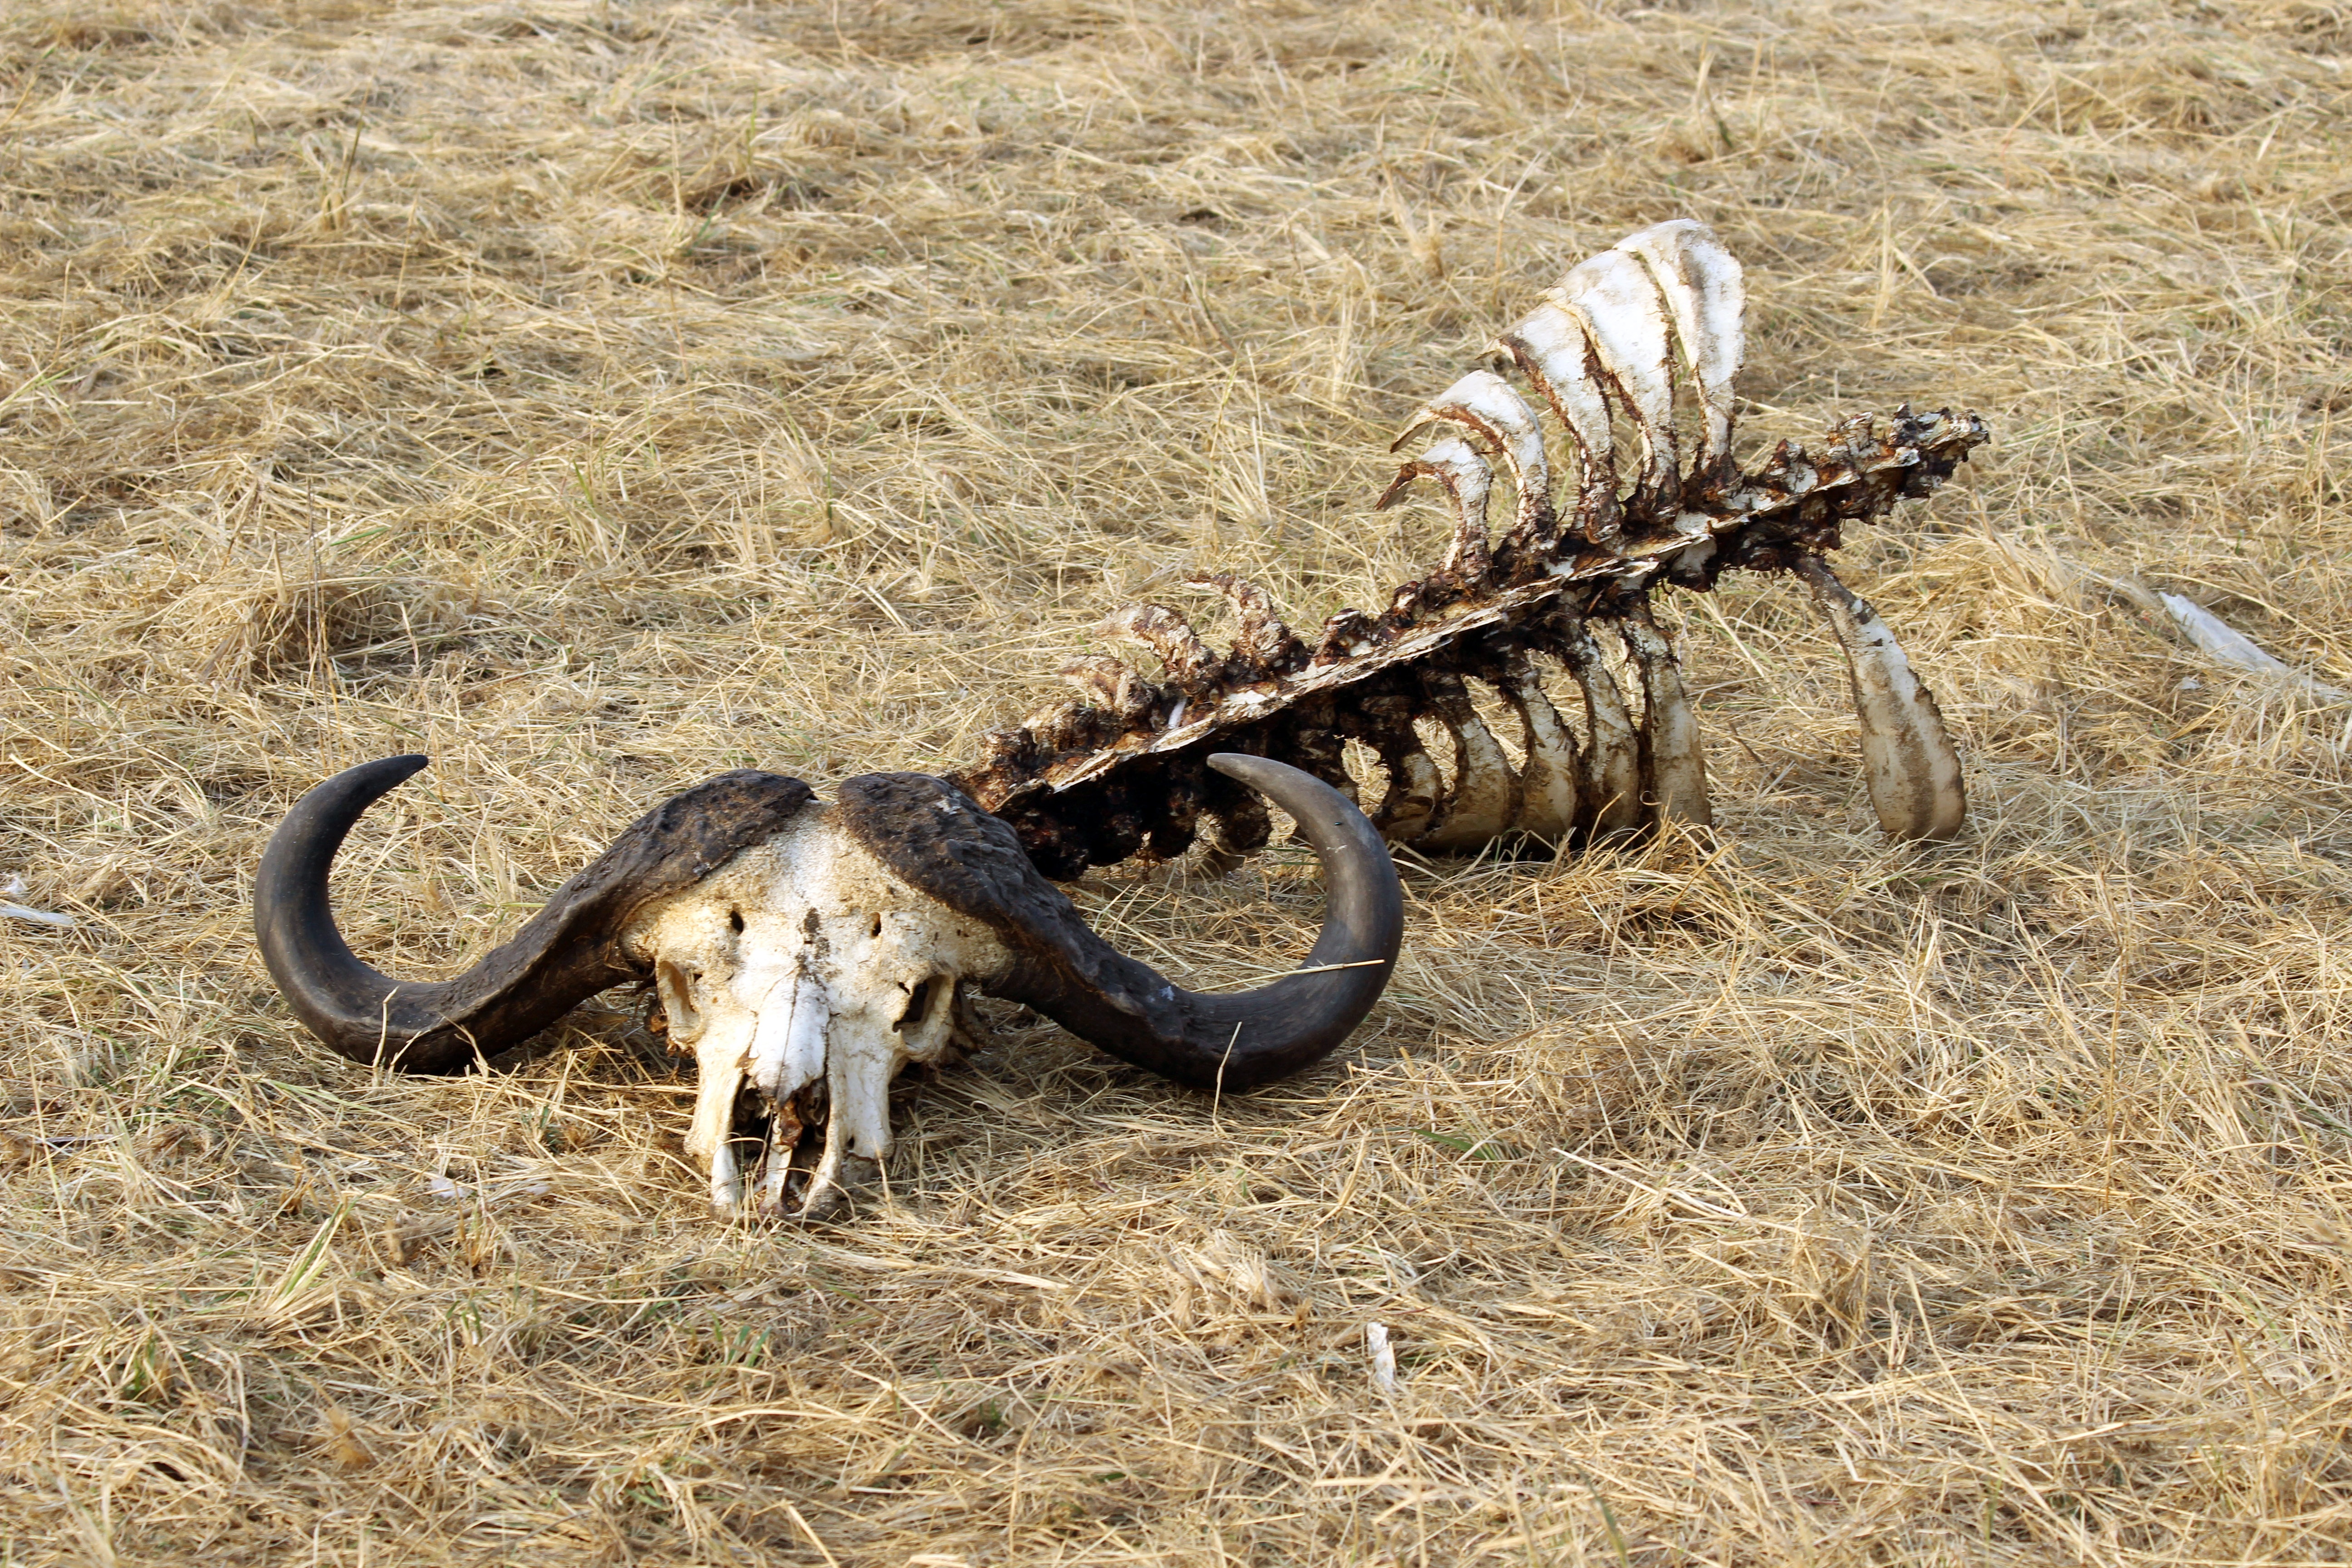
wildlife, wild, horn, africa, reptile, fauna, bone, safari, buffalo, carrion, nile crocodile